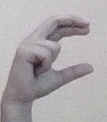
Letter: thal